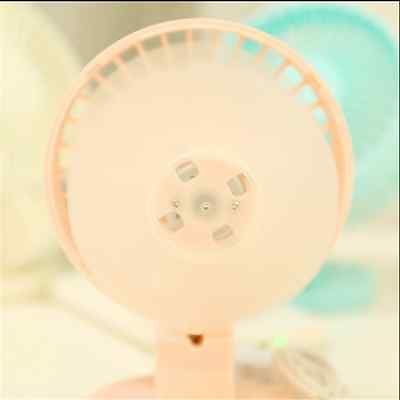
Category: fan